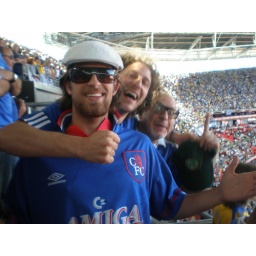
Another cup in the bag